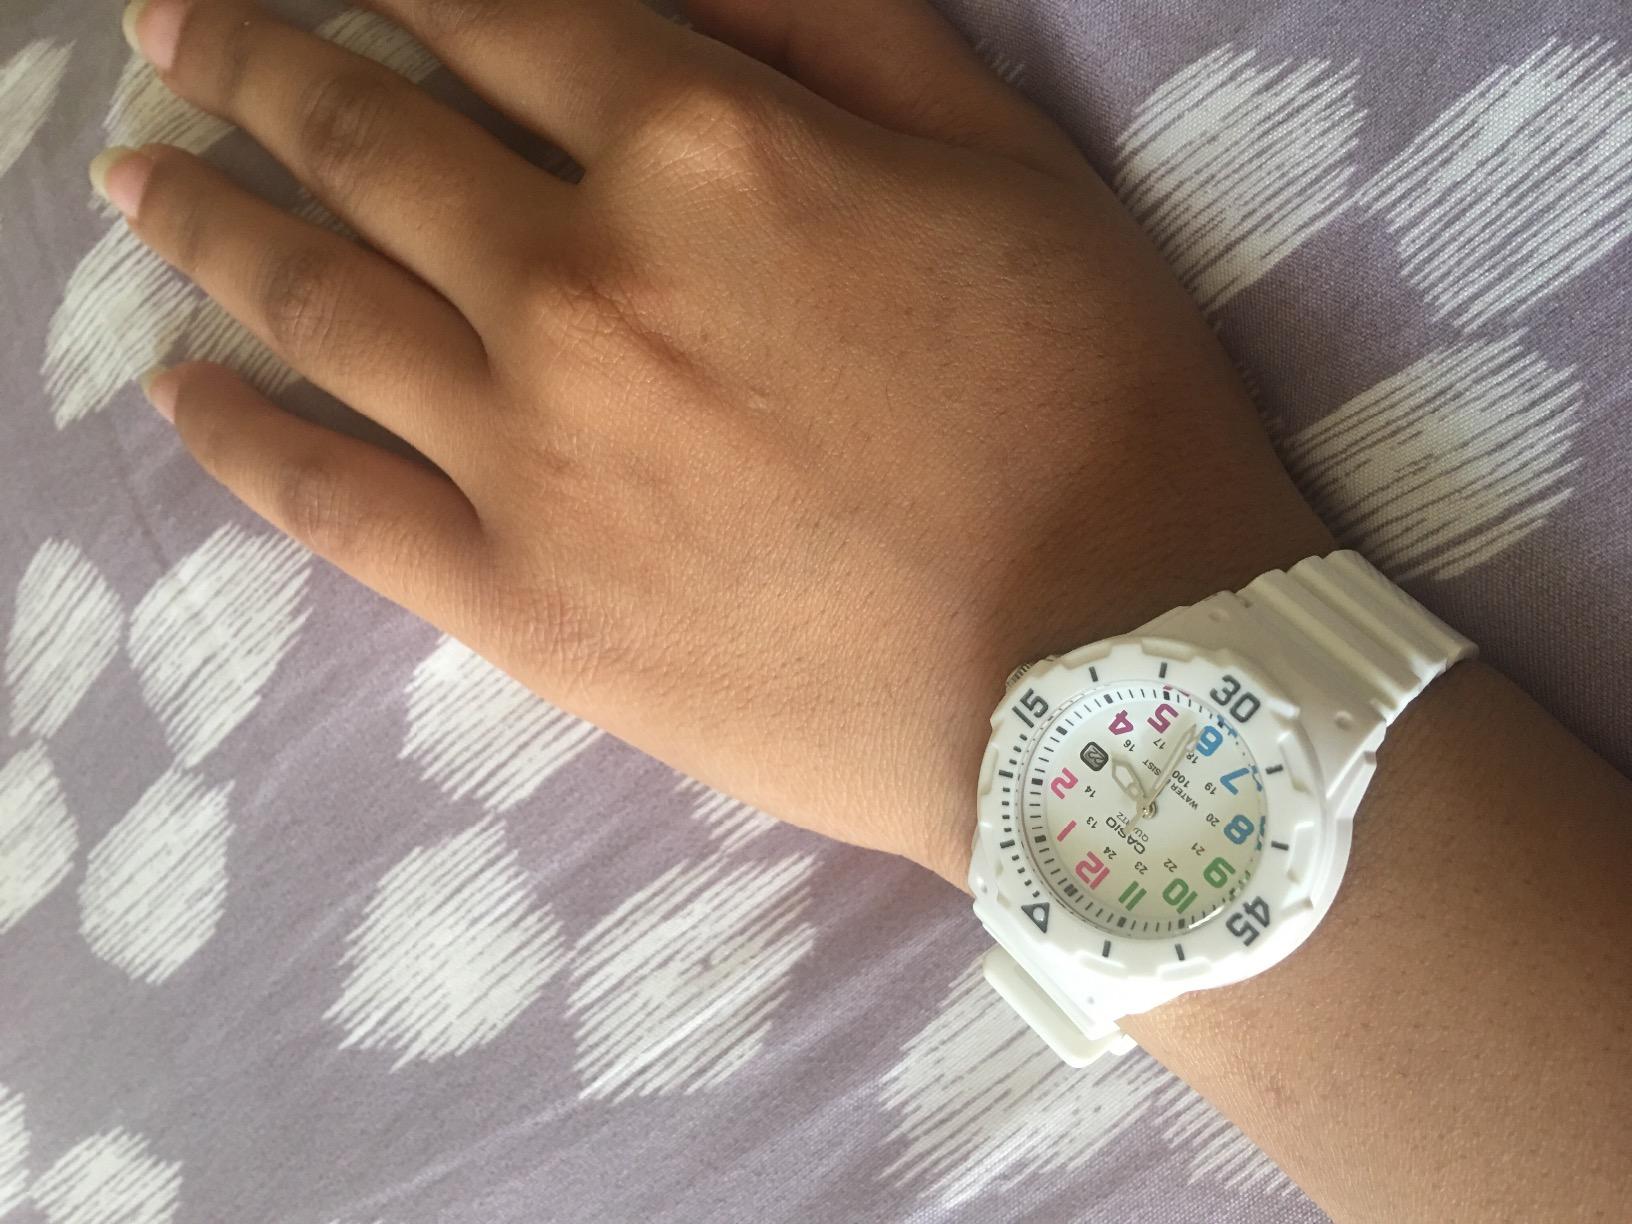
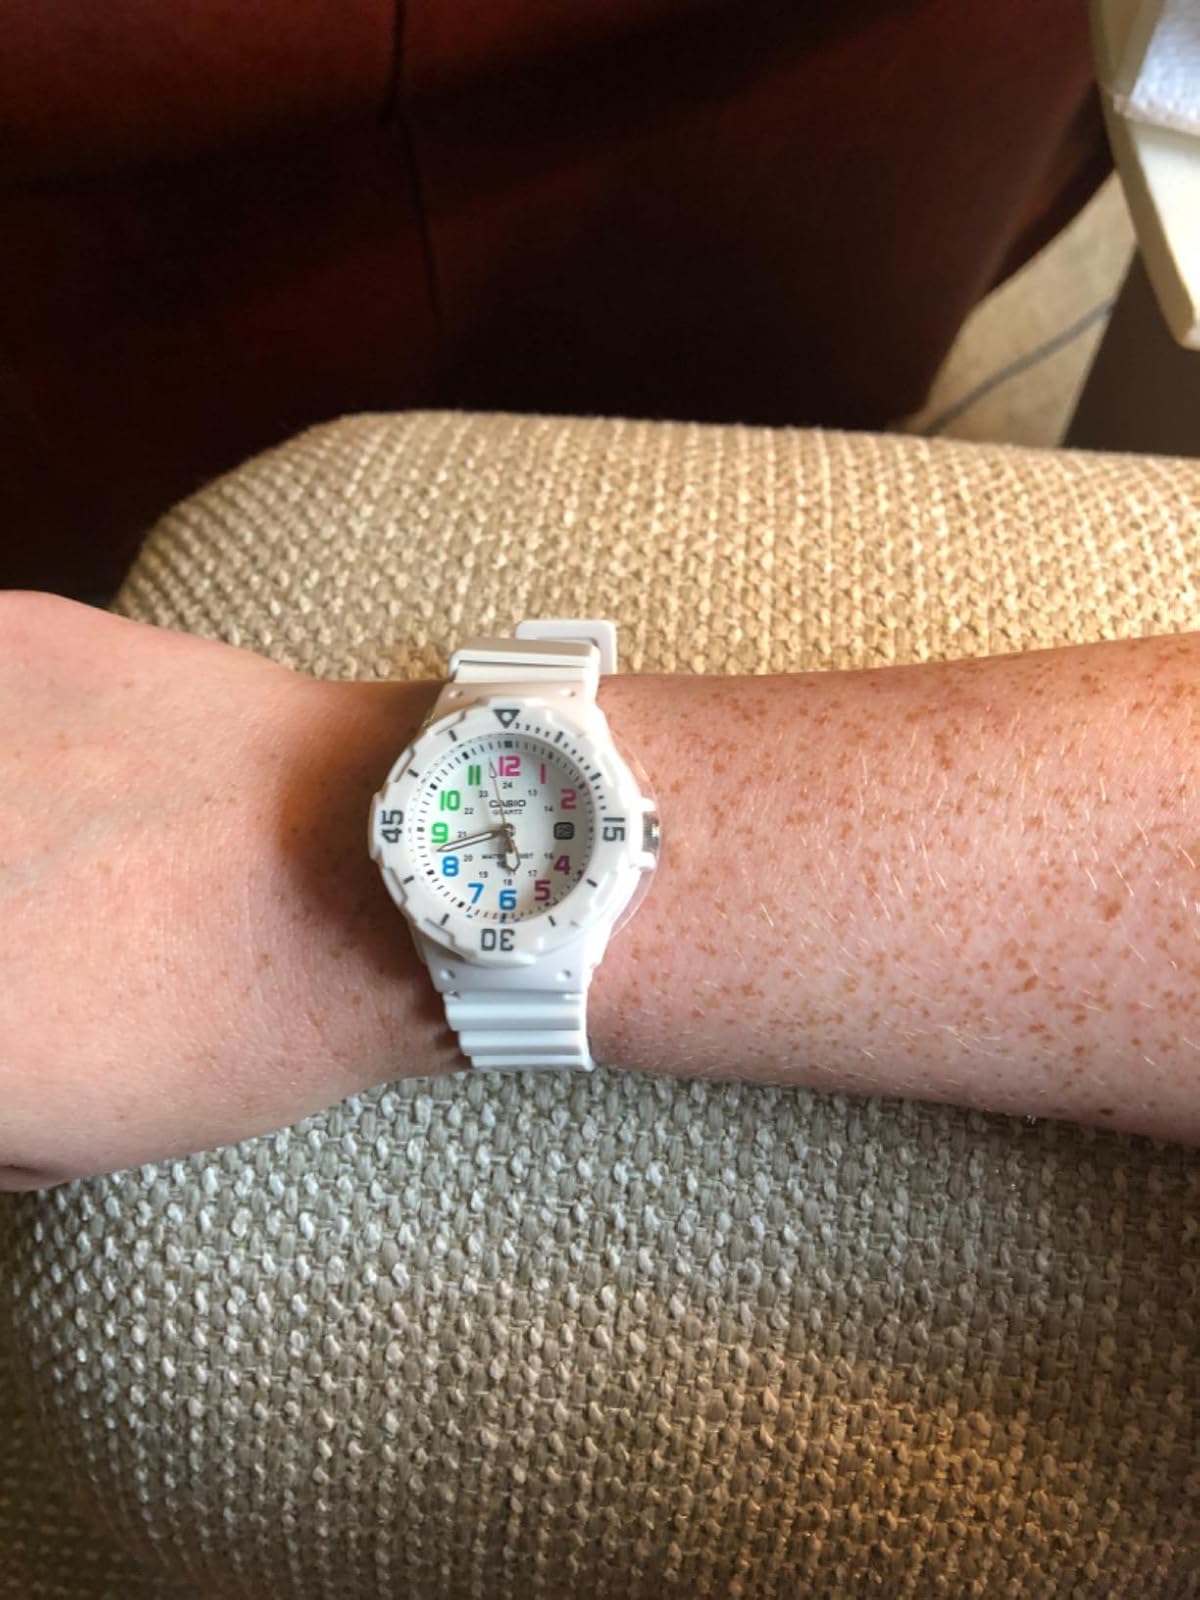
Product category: accessories_watch
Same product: yes